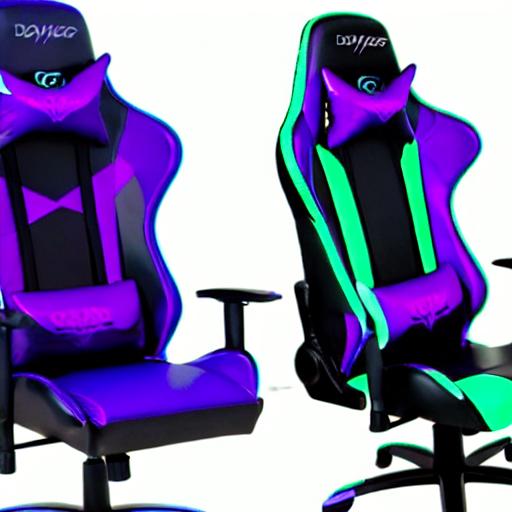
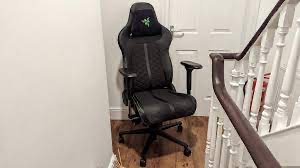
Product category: items_chair
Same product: no